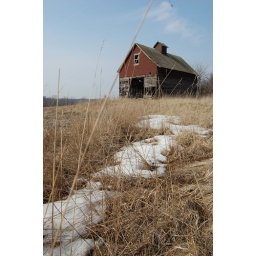
melting snow in field with crib barn